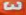
Number: 3